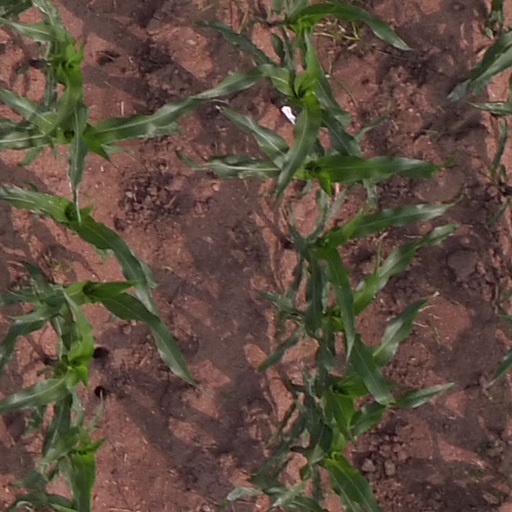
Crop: maize; corn